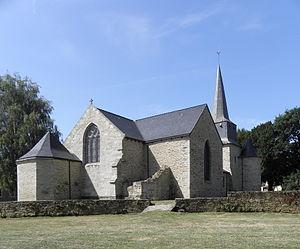
Église Saint-Pierre sise au Vieux-Bourg de Plouguenast (22). Chevet et flanc nord.
Cet article recense une partie des monuments historiques des Côtes-d'Armor, en France.
Plouguenast [plugna] est une ancienne commune du département des Côtes-d'Armor, dans la région Bretagne, en France.
La liste des églises des Côtes-d'Armor recense de la manière la plus complète possible les églises, cathédrales et basiliques situées dans le département français des Côtes-d'Armor.